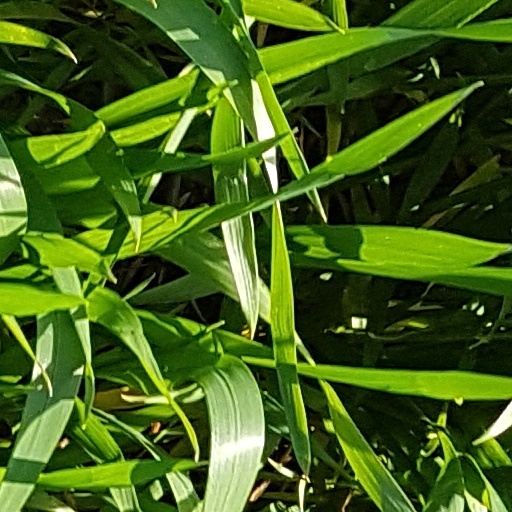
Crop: wheat